William Holland (stained glass maker)

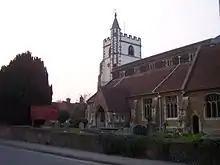
All Saints Church Wokingham

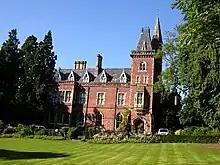
Brownsover Hall

Christ Church, Taney Dundrum incorporates a set of windows signed " Holland, Son & Holt, Glass Painters, Decorators, &c., Warwick, England, 1872."and "Studio William Holland; Warwick ".